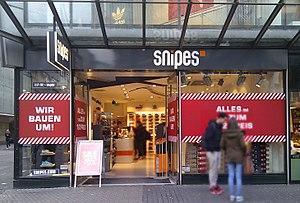
Snipes est une enseigne allemande de magasins de vêtements streetwear et de sneakers. L'entreprise a été fondée en 1998 à Essen et est basée en Allemagne à Cologne.